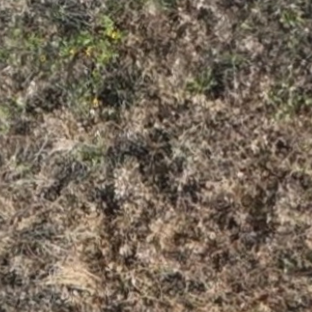
Month: july